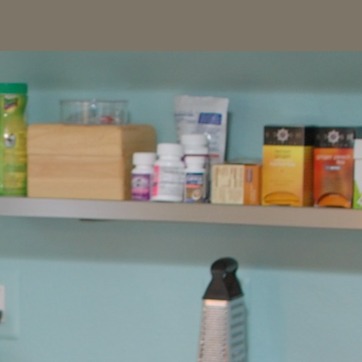
Material: plastic